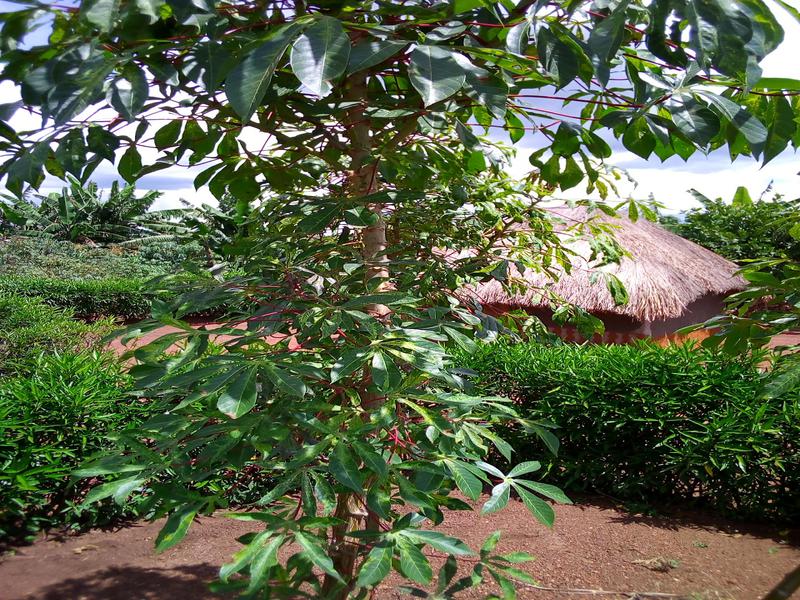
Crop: cassava
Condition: healthy